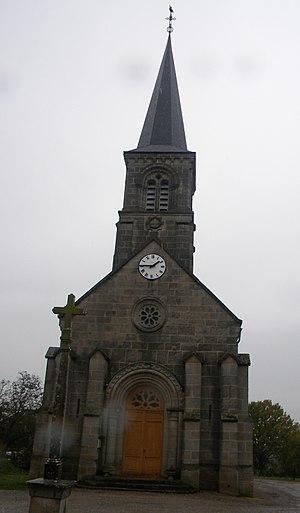
Eglise d'Aubigny-la-Ronce
Aubigny-la-Ronce est une commune française située dans le canton d'Arnay-le-Duc du département de la Côte-d'Or, en région Bourgogne-Franche-Comté.